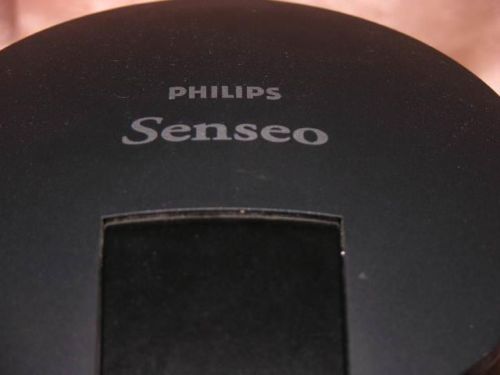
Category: coffee maker